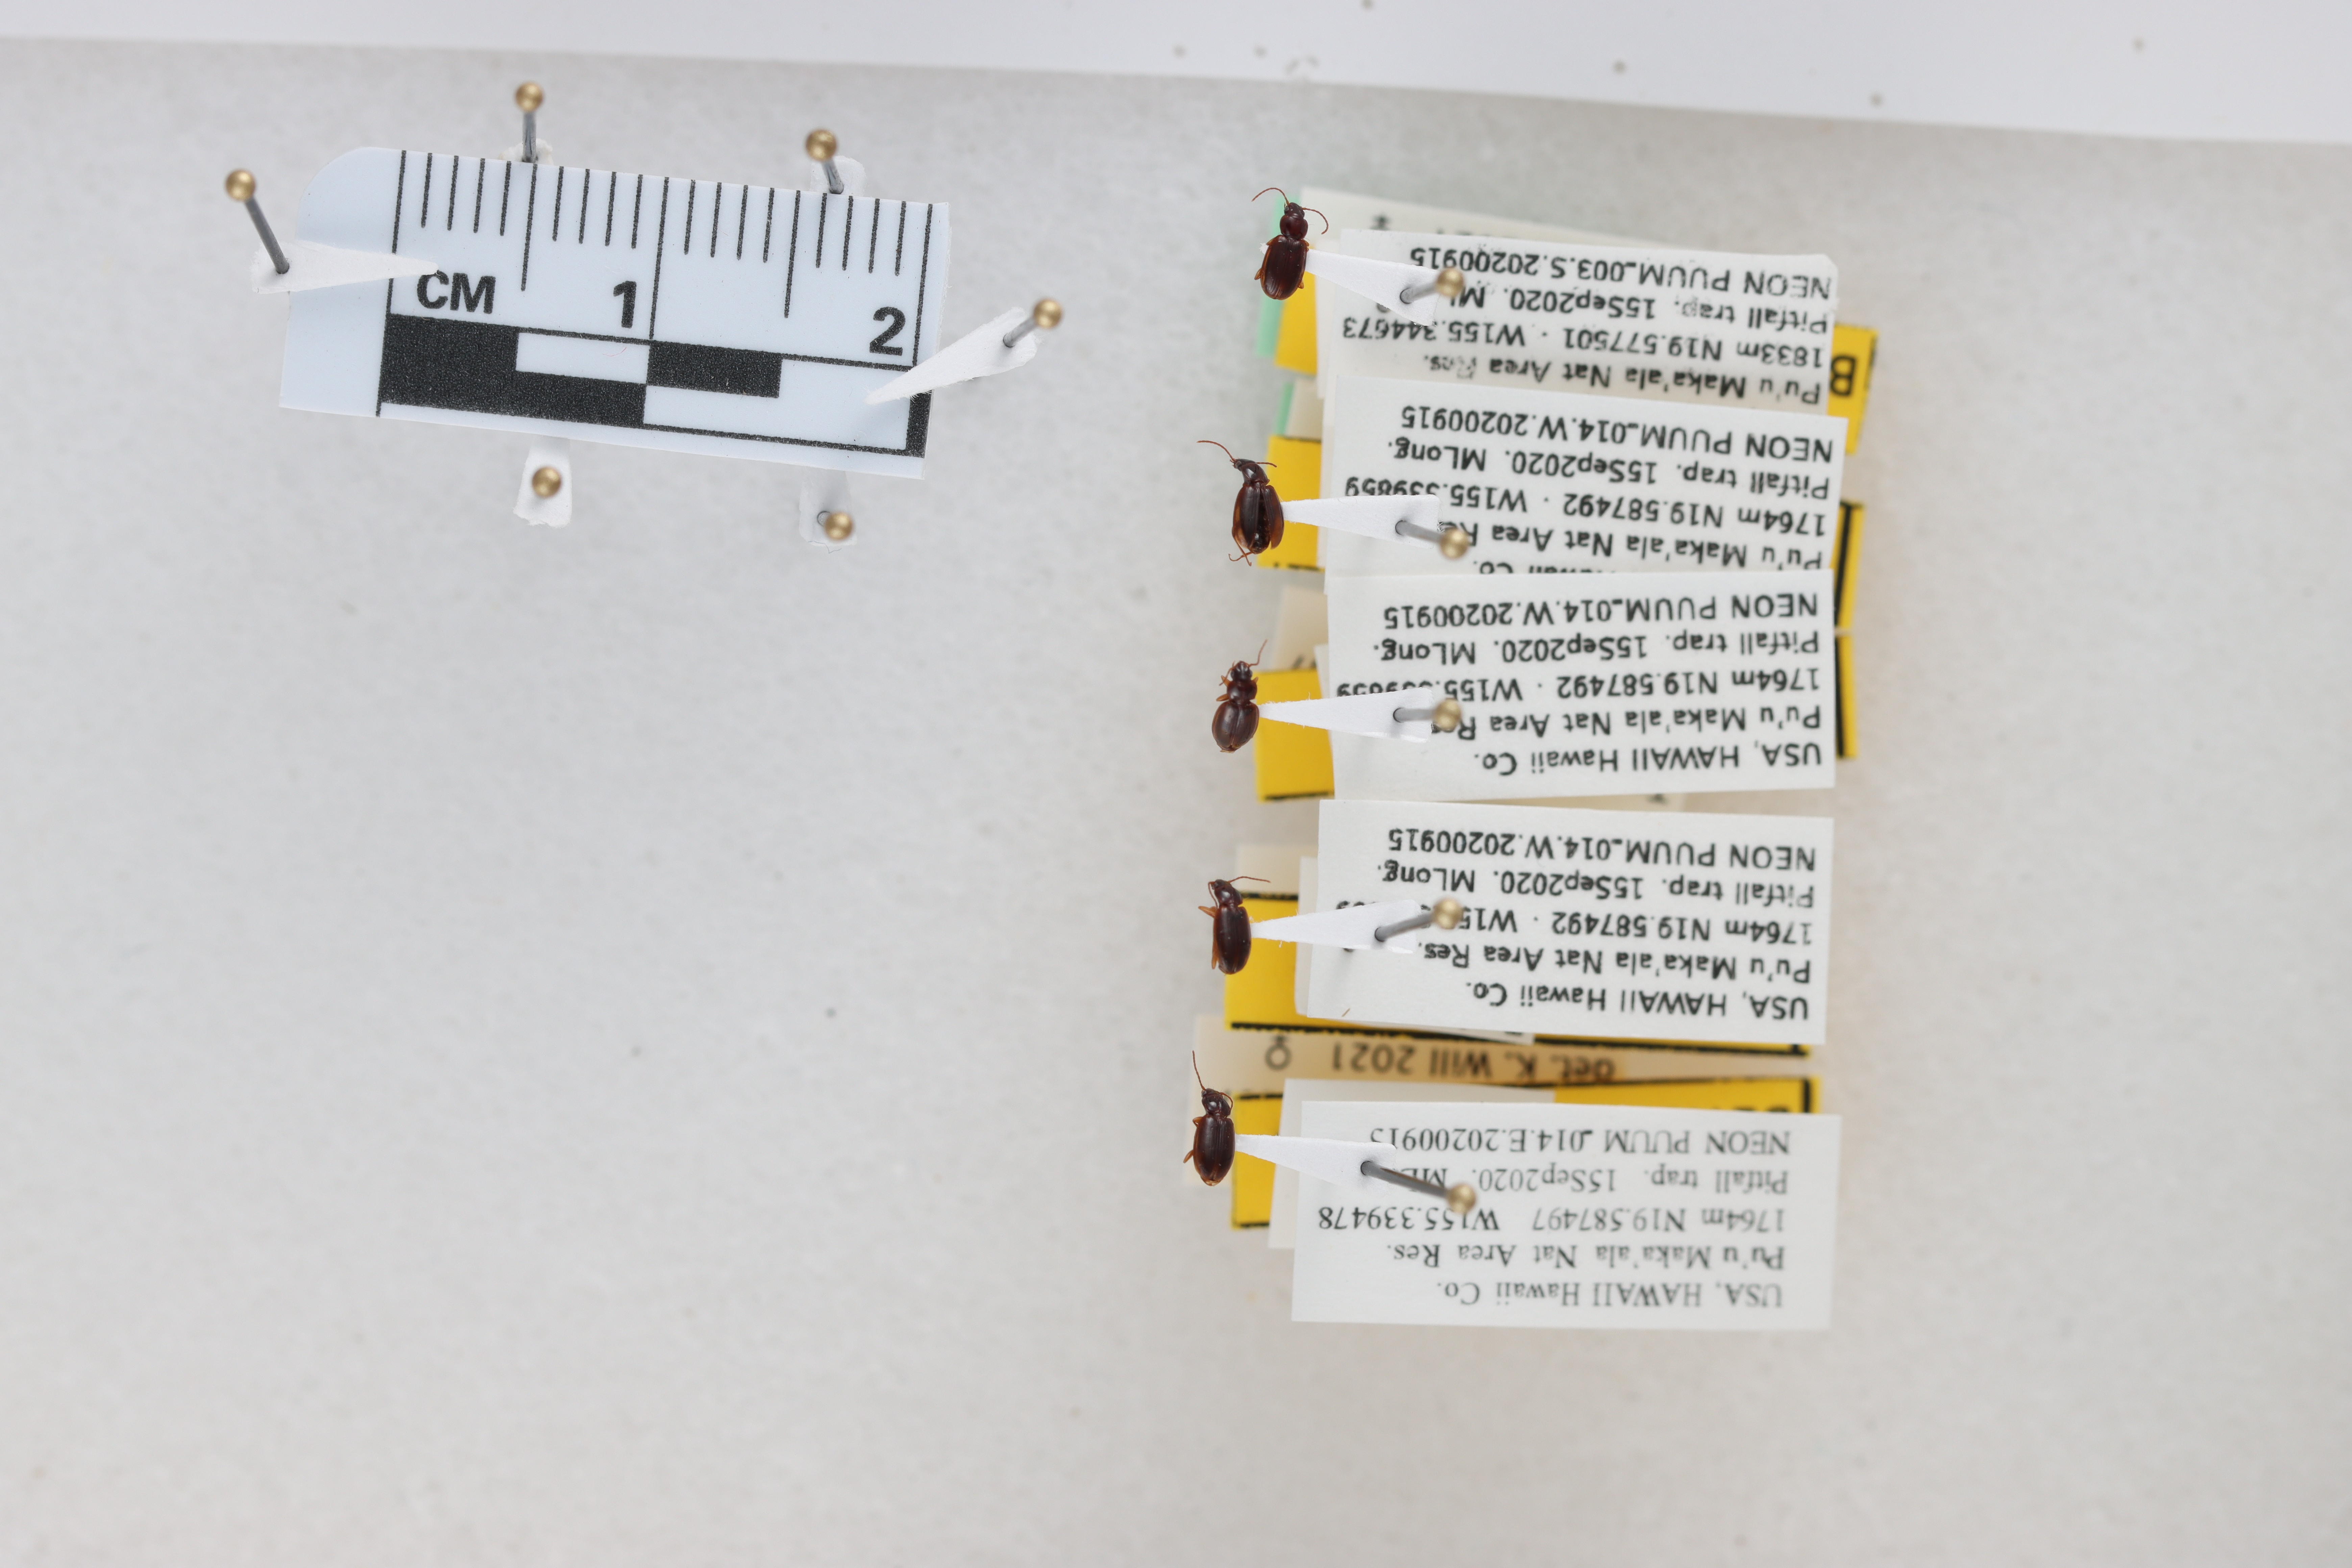
Beetle 1 — elytra length: 0.228 cm, elytra max width: 0.159 cm, basal pronotum width: 0.085 cm

Beetle 2 — elytra length: 0.237 cm, elytra max width: 0.152 cm, basal pronotum width: 0.066 cm

Beetle 3 — elytra length: 0.171 cm, elytra max width: 0.168 cm, basal pronotum width: 0.089 cm

Beetle 4 — elytra length: 0.251 cm, elytra max width: 0.131 cm, basal pronotum width: 0.078 cm

Beetle 5 — elytra length: 0.242 cm, elytra max width: 0.157 cm, basal pronotum width: 0.081 cm